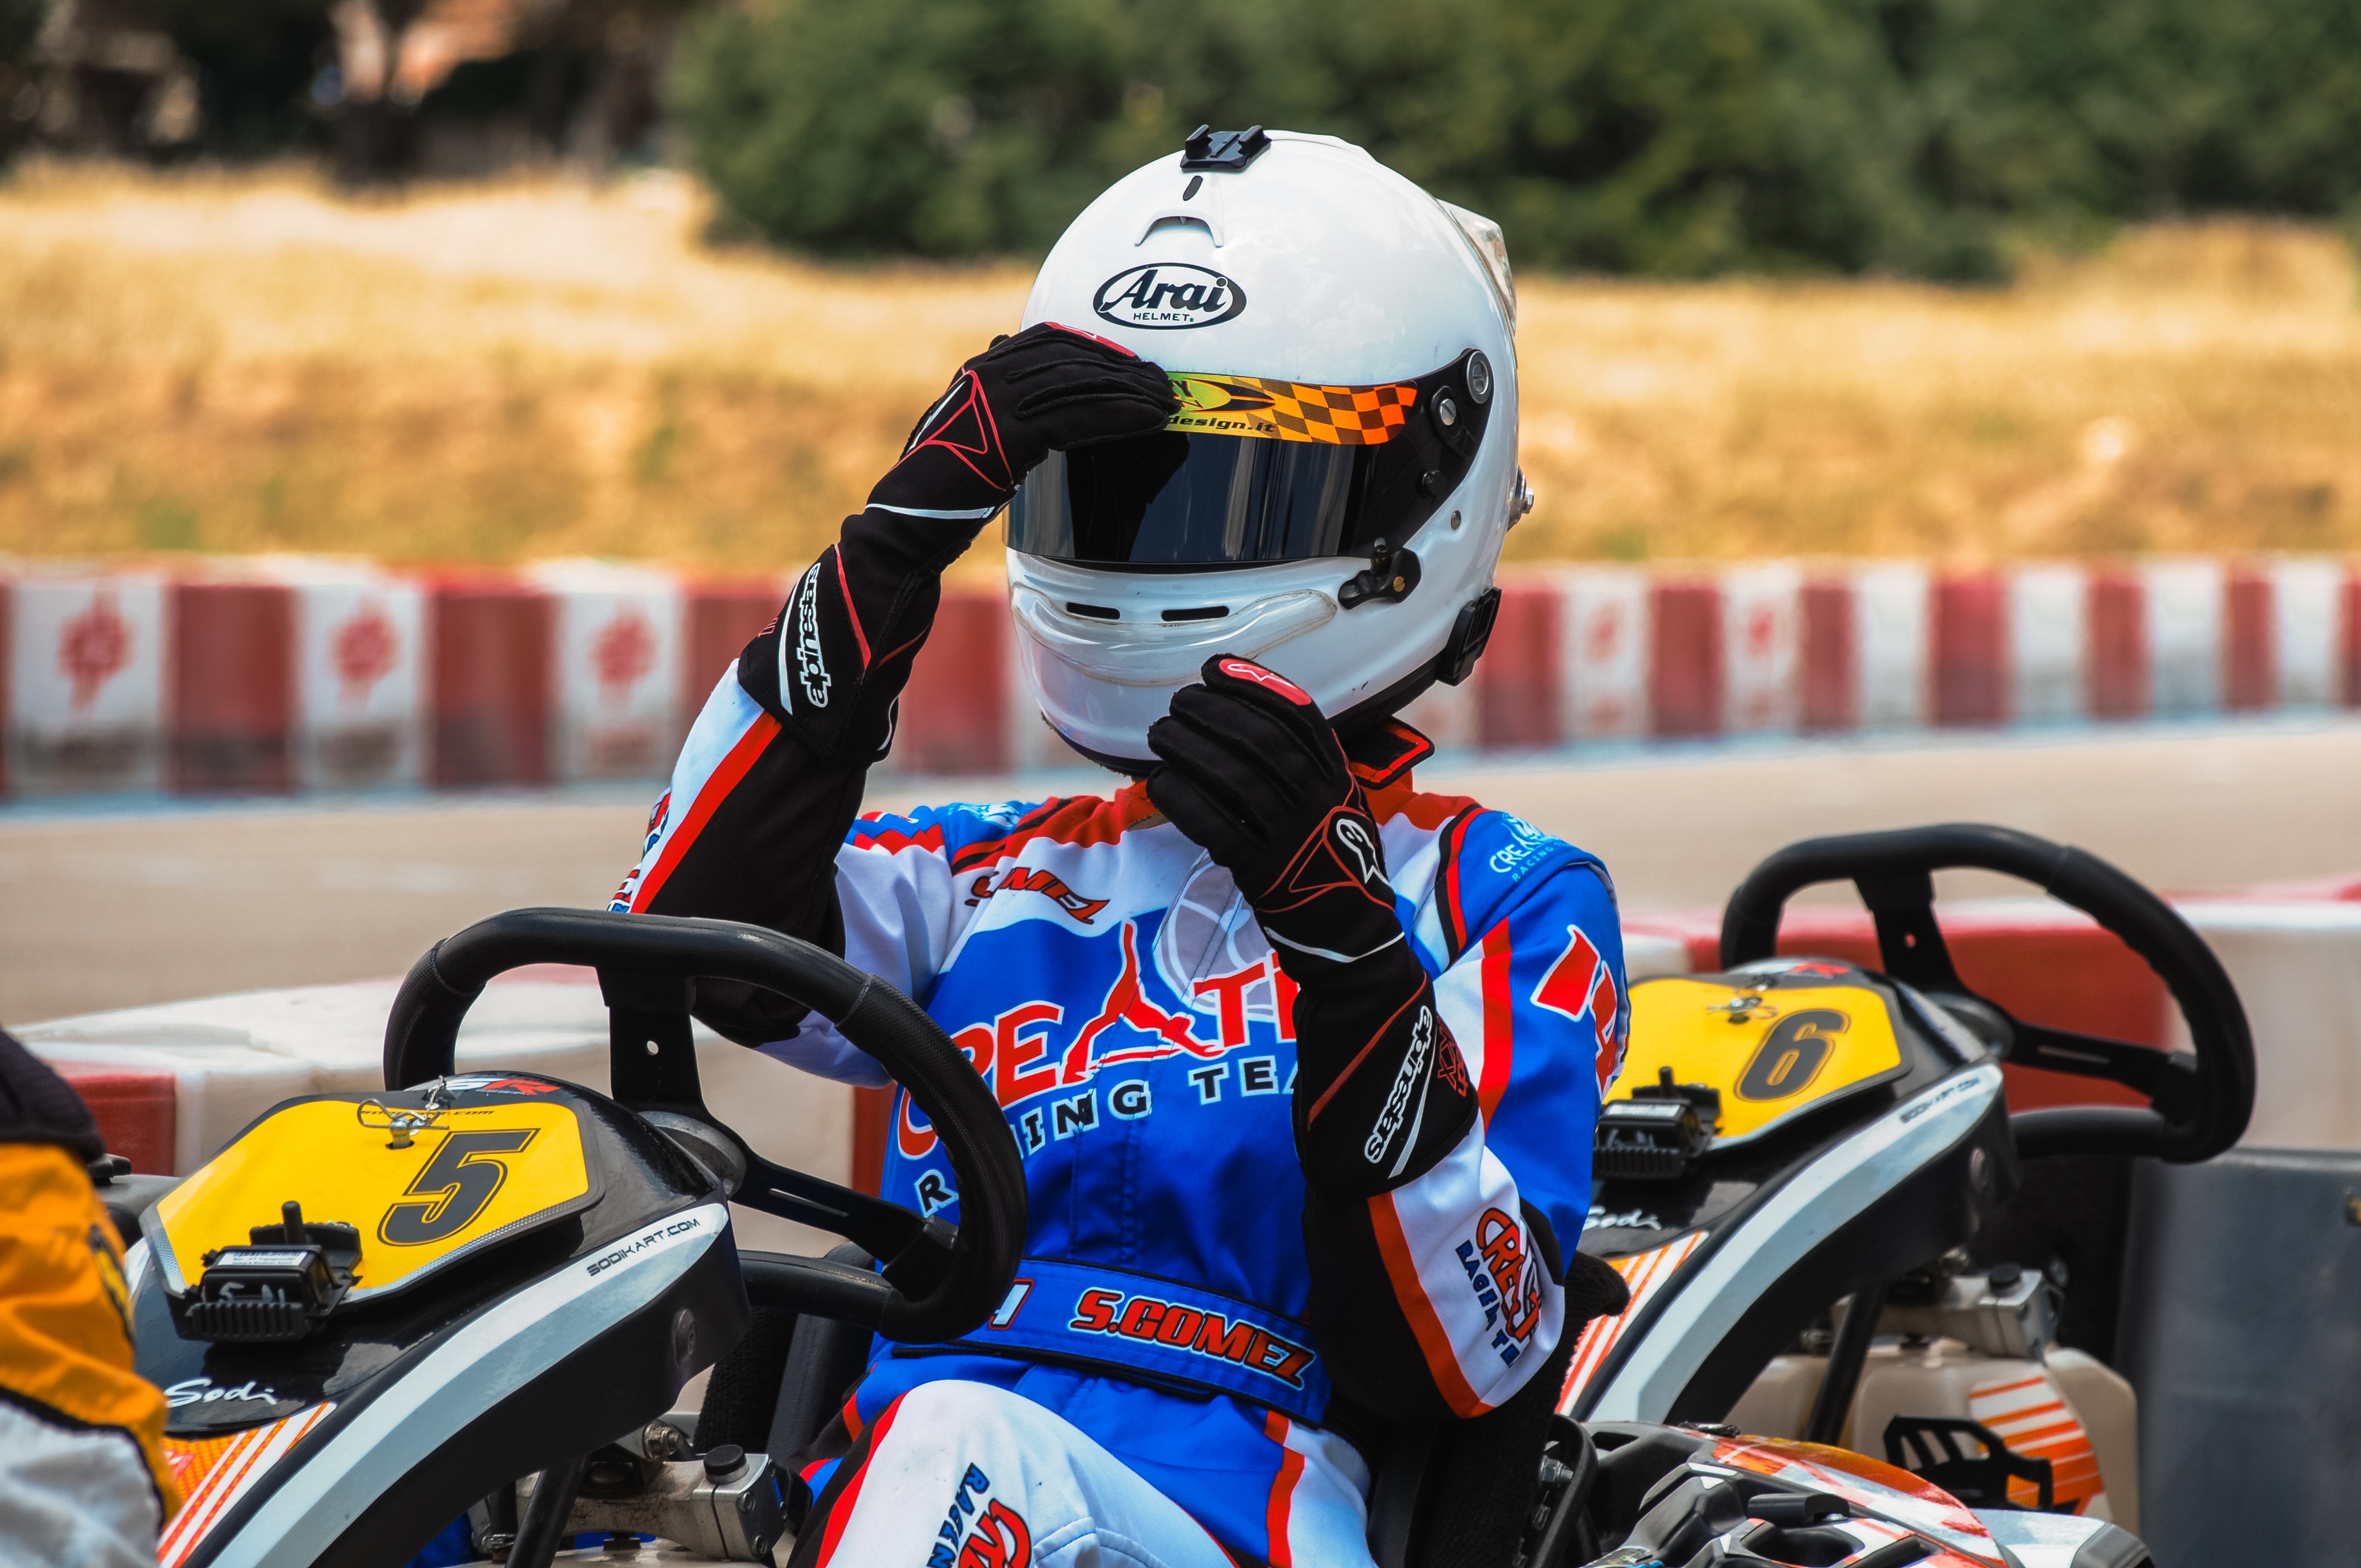
woman, tire, wheel, helmet, motorcycle helmet, automotive tire, vehicle, sports gear, sports equipment, motorcycle racer, isle of man tt, motorcycle, racing, sports uniform, automotive design, motorcycling, superbike racing, motorsport, plant, sports, motorcycle racing, personal protective equipment, automotive exterior, motorcycle fairing, auto racing, competition event, race track, track racing, championship, automotive wheel system, asphalt, race car, tree, auto part, competition, player, recreation, open wheel car, kart racing, motor vehicle, sportswear, driving, honda